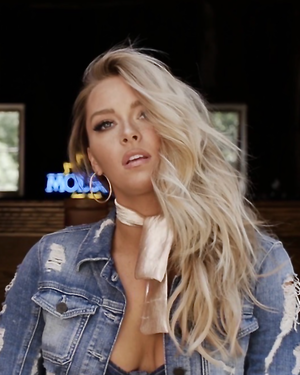
Camille Veronica Kostek est une actrice, femme d'affaires américaine et mannequin. Elle a d'abord été reconnue pour ses apparitions dans le numéro de Sports Illustrated Swimsuit, et a acquis une renommée internationale après avoir décroché une couverture solo avec le magazine en 2019.